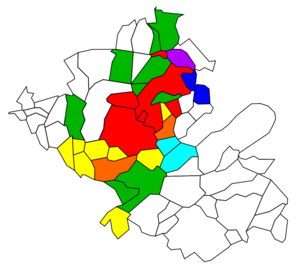
Carte des communes selon leur année d'entrée: Vert (2001), Bleu (2002), Bleu clair (2003).
La Communauté d'agglomération Seine-Eure est une communauté d'agglomération située dans le département de l'Eure, en Normandie. Elle regroupe 60 communes sur 6 cantons. Son siège se situe à Louviers.